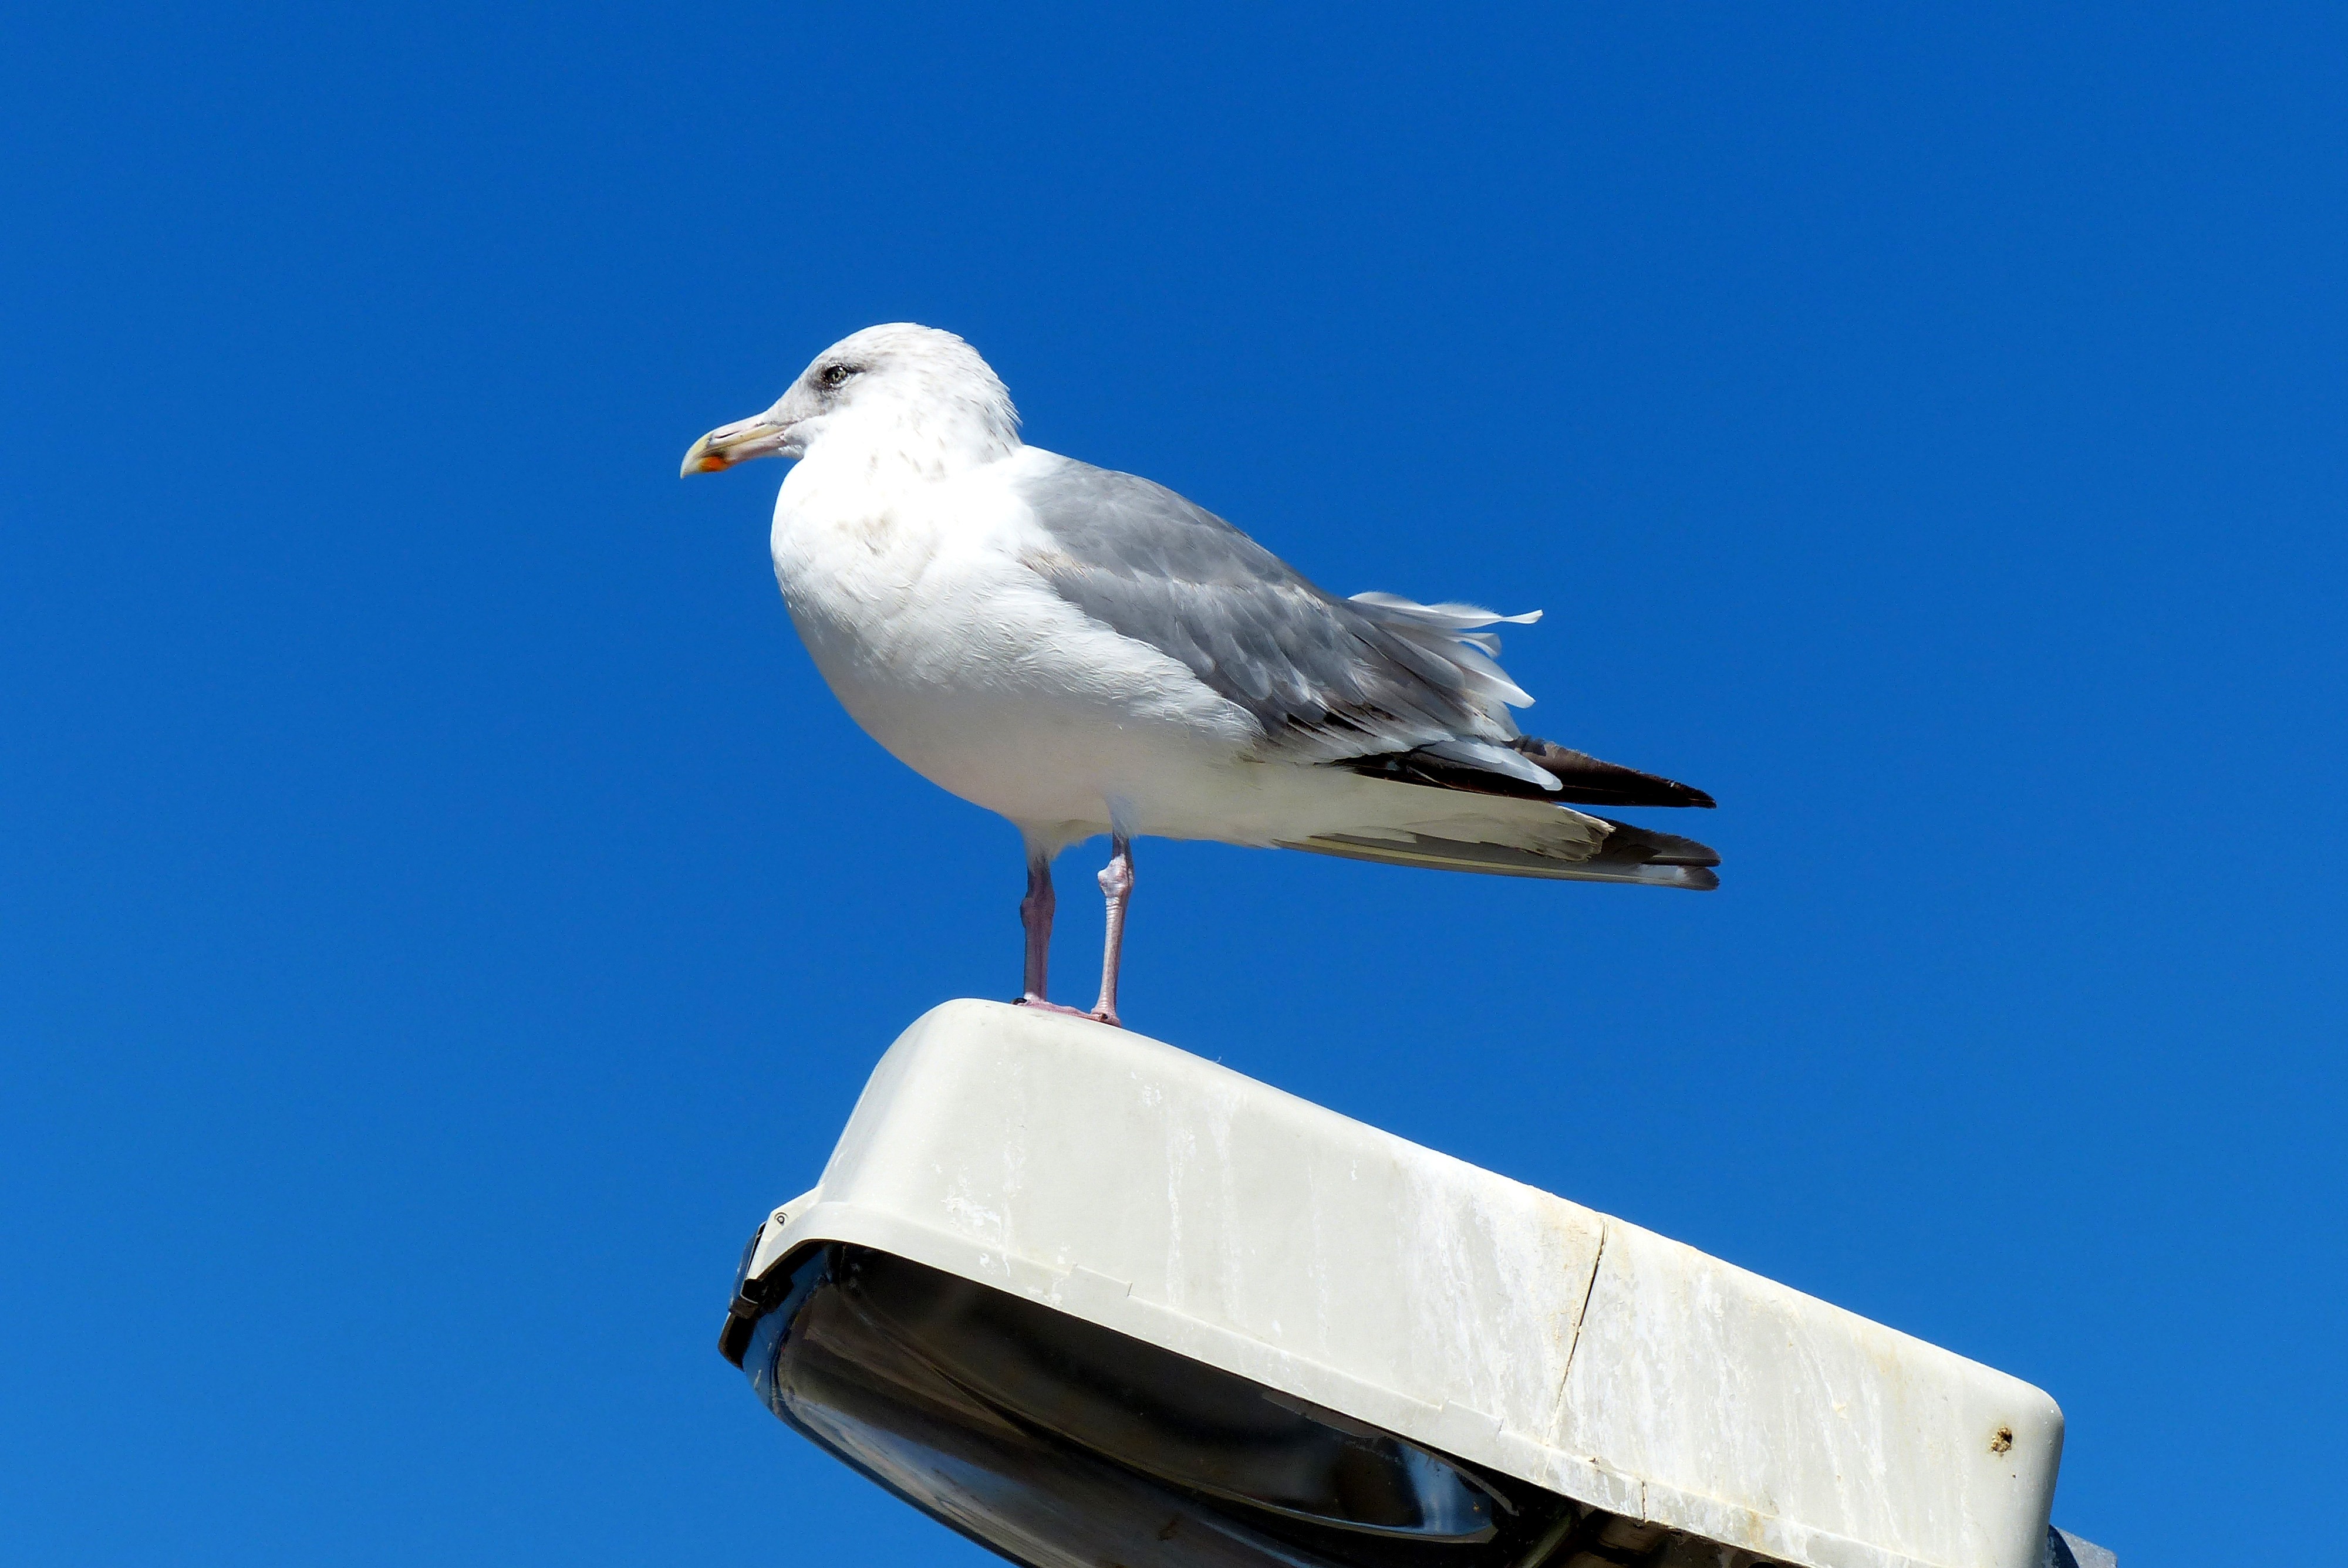
sea, coast, bird, wing, animal, seabird, seagull, gull, beak, vertebrate, denmark, water bird, charadriiformes, european herring gull, laesoe, vester havn